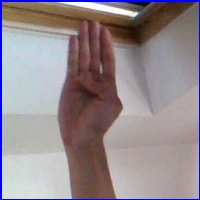
Letra: B